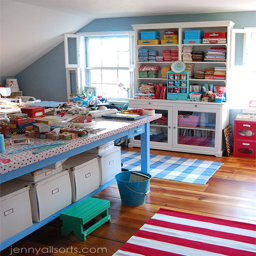
large table and brightness of the room .